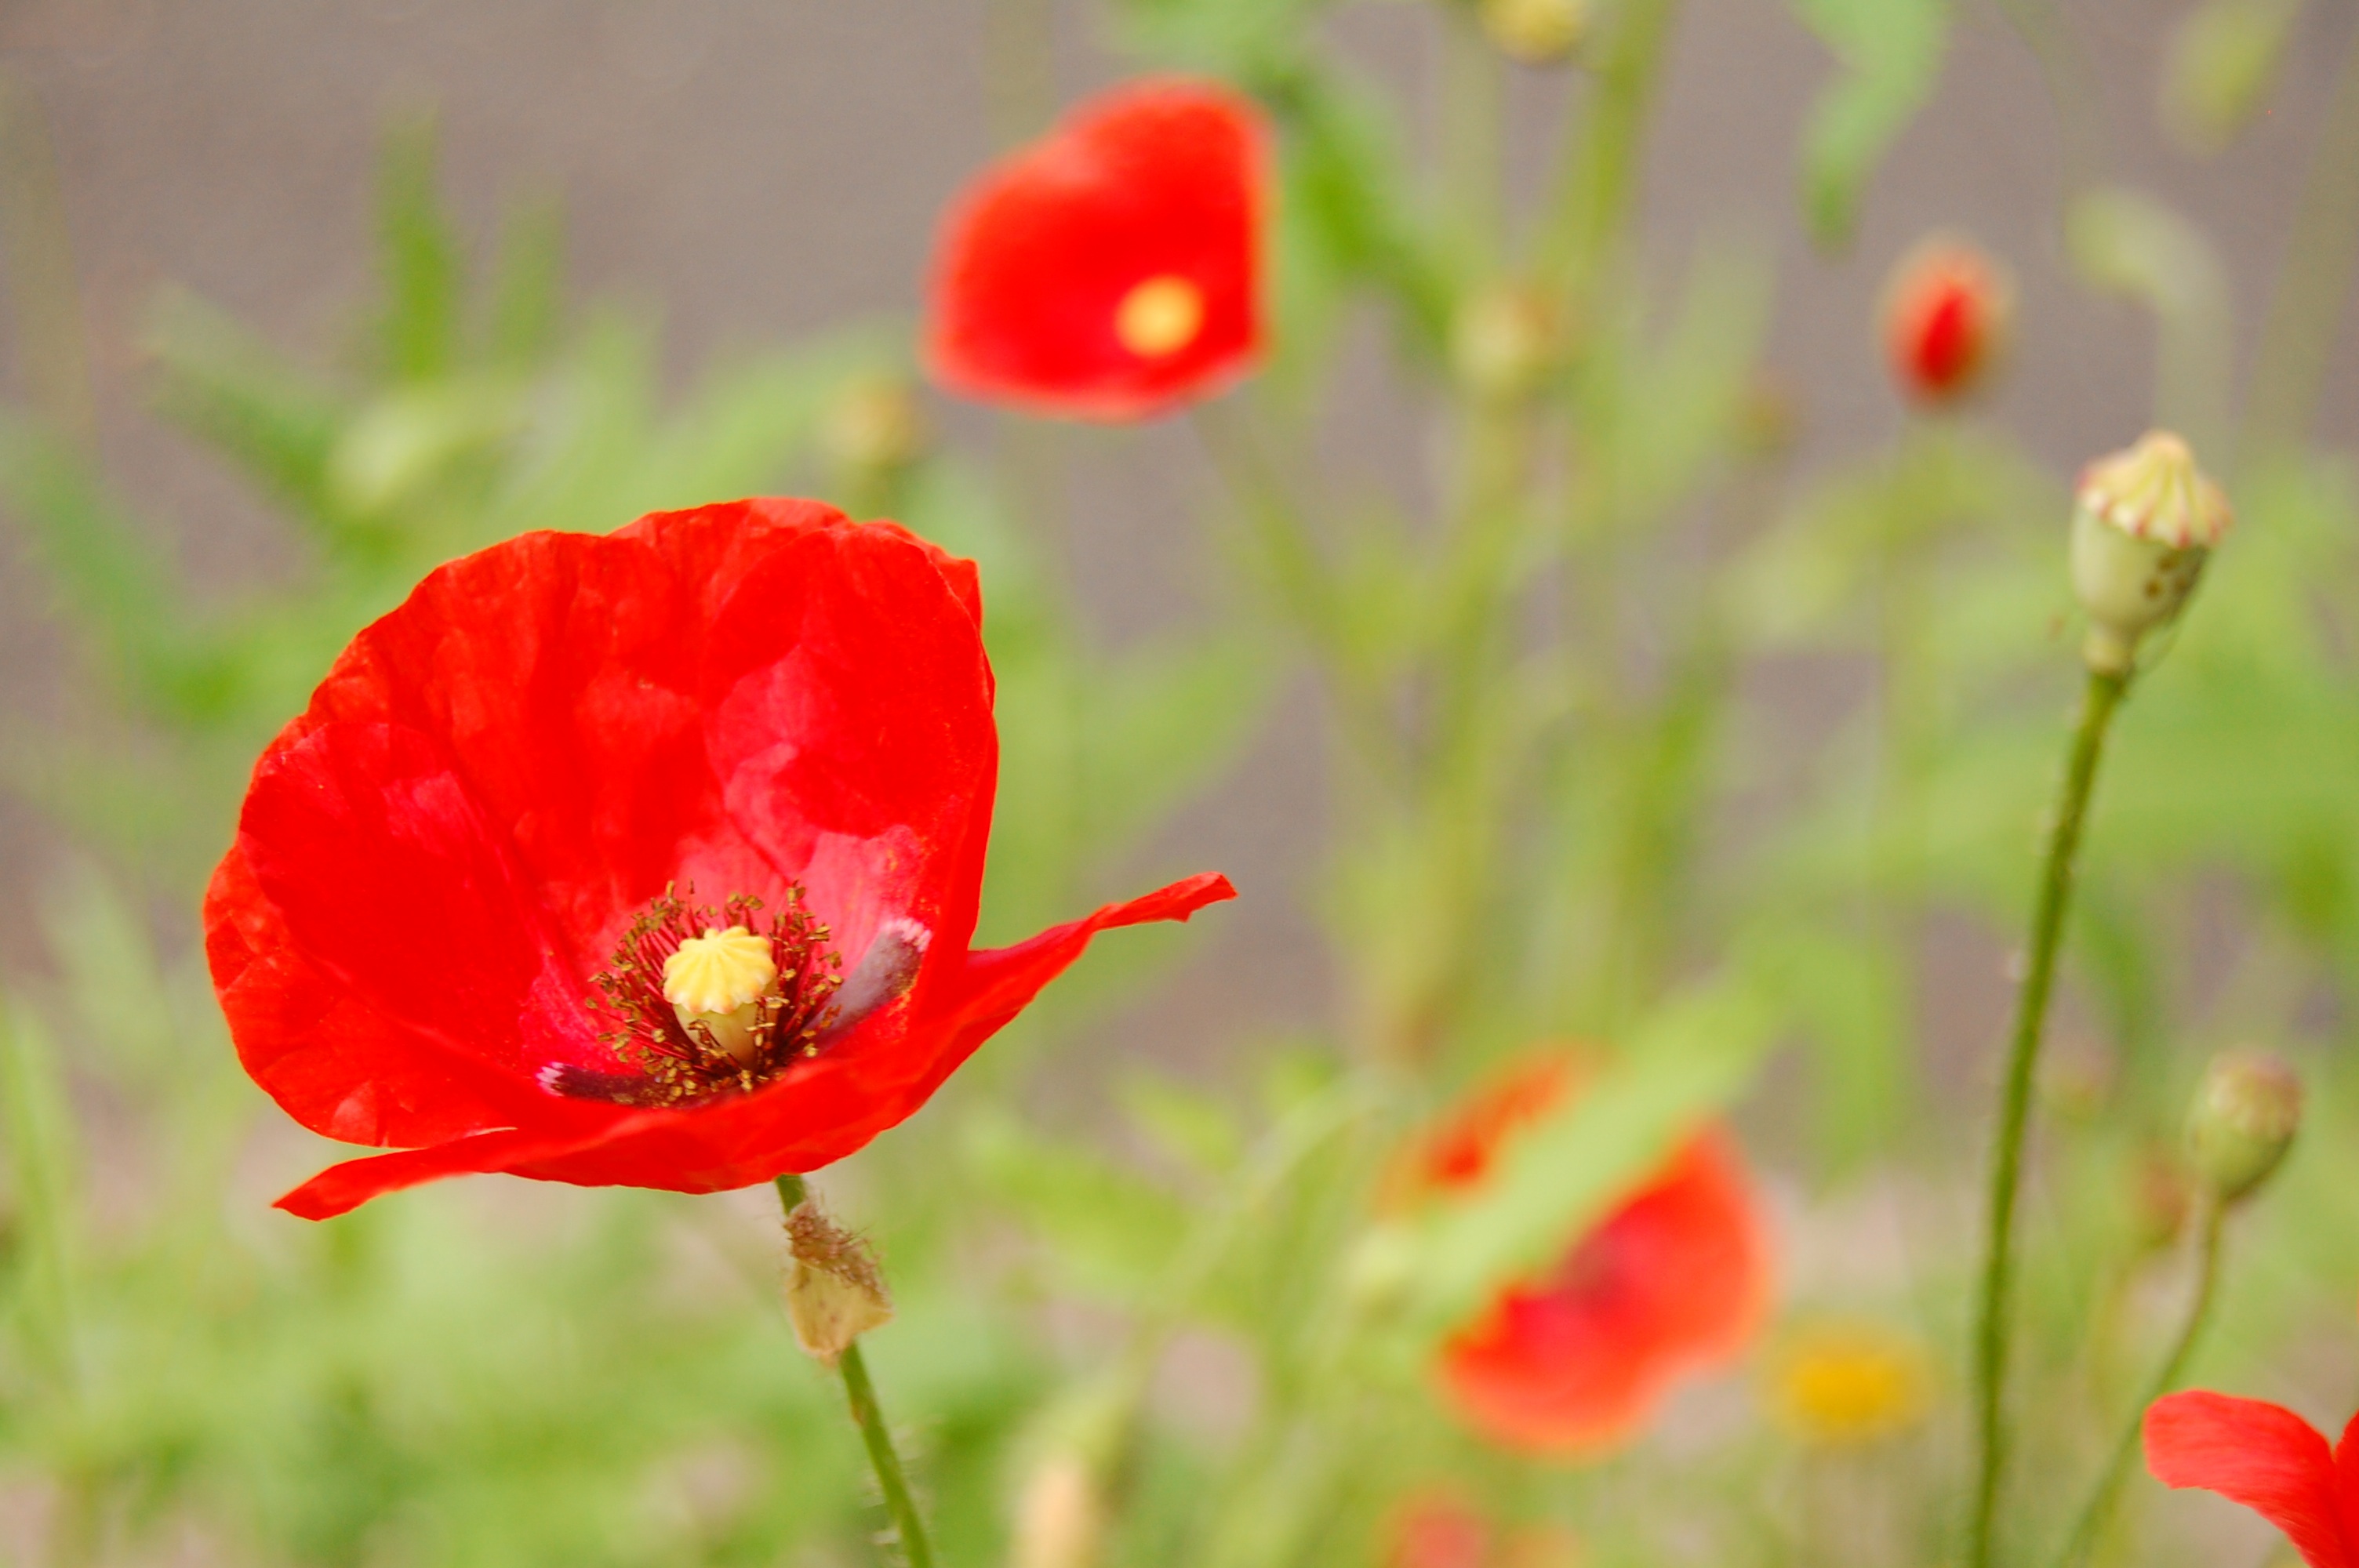
plant, meadow, flower, petal, flora, wildflower, poppy, coquelicot, macro photography, flowering plant, annual plant, plant stem, land plant, poppy family